Martin Mattner

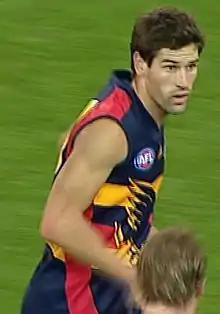

Martin Mattner (born 6 August 1982) is a former Australian rules footballer who played for the Sydney Swans and Adelaide Crows in the Australian Football League (AFL). He was traded to Sydney from the Crows in October 2007 in exchange for draft pick number 28.